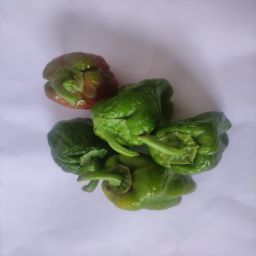
Crop: Bell Pepper
Quality: Ripe